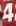
Number: 4